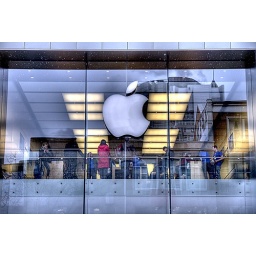
View of the second floor of the Apple Store on Ste Catherine street in Montreal.